2018 Berlin ePrix

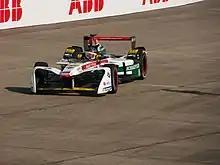
Daniel Abt claimed the first Grand Slam in the history of Formula E by earning pole position in qualifying, setting the race's fastest lap and leading every lap to claim his second career victory.

Abt soon began increasing his lead over teammate di Grassi who reportedly carried a steering problem. He earned one point for setting the race's fastest lap at lap 26, a 1-minute and 12,409 seconds lap. Audi also instructed their drivers via pit boards not to take any risks. Attention then focused on d'Ambrosio who delayed the quartet of López, Heidfeld, Engel and Rosenqvist. Heidfeld was so distracted on attempting to pass López, that it allowed Engel to overtake him for ninth at the first turn. Upfront, Buemi and Vergne got close enough to challenge Turvey who had electrical energy management problems. Buemi passed Turvey when the latter ran wide at turn ten on lap 33 and Vergne saw an opportunity to get past Turvey leaving the same corner. Vergne later found himself in a position to overtake Buemi entering turn one upon starting the next lap but decided against doing so. He instead waited until turn six when he decided late on to steer to the left and pass a surprised Buemi for third as he was intent on maintaining his championship lead. Buemi tried to cutback on Vergne leaving the corner but nudged his nose cone into Vergne's rear wing.